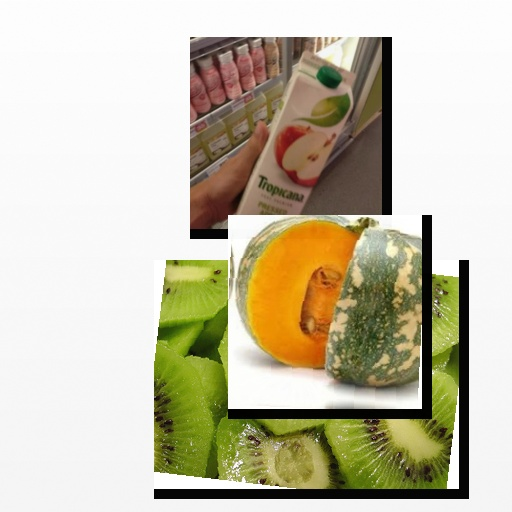
Food items: pumpkin, apple_juice, kiwi